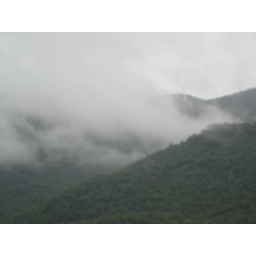
Candid view of clouds dancing amongst the mountains in Lavasa Hills